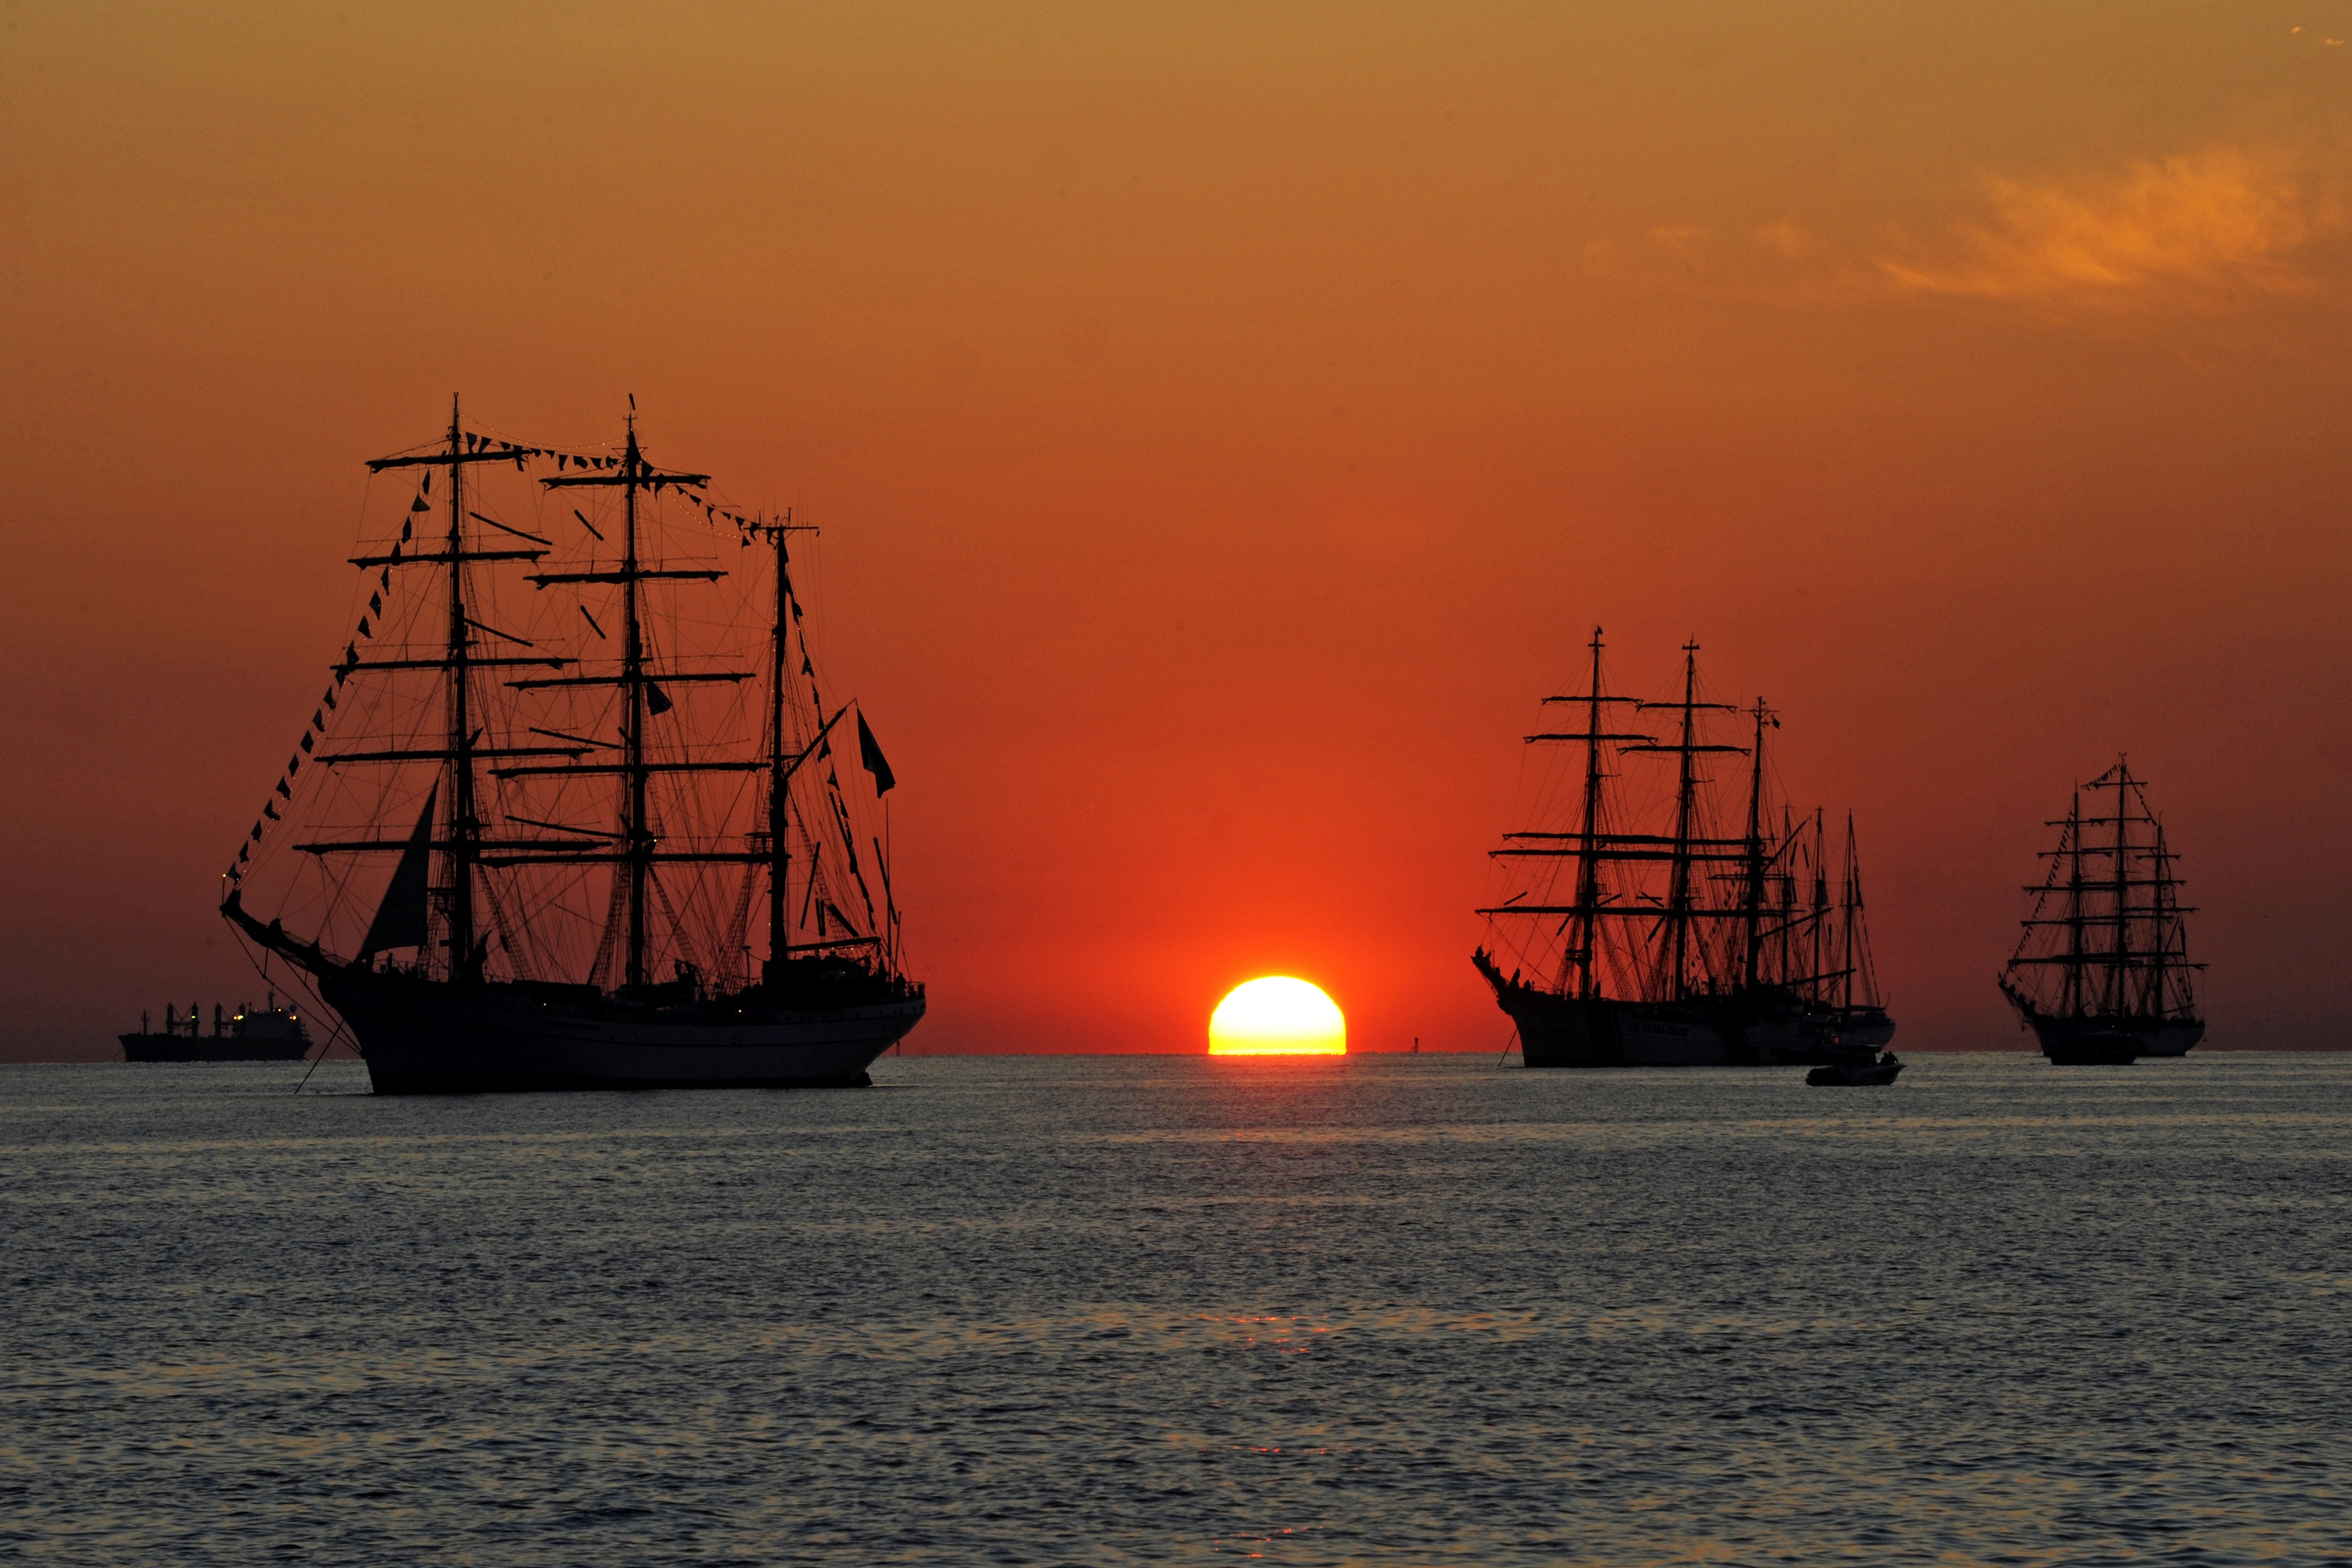
sea, ocean, sky, sunrise, sunset, dawn, ship, dusk, evening, twilight, orange, vehicle, tower, mast, sailing, rigging, cruise, nautical, ships, sail, marine, tall, sundown, maritime, silhouettes, vessels, watercraft